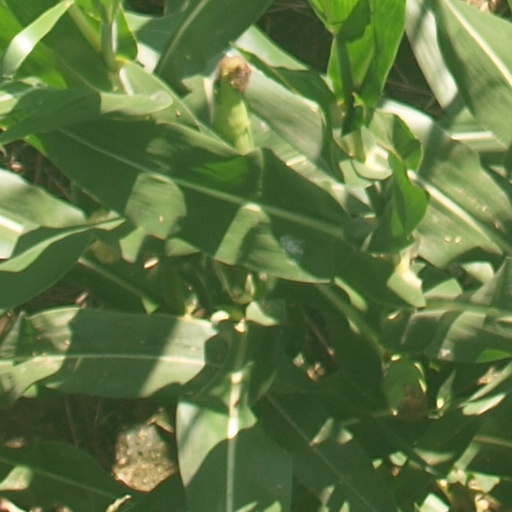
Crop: maize; corn